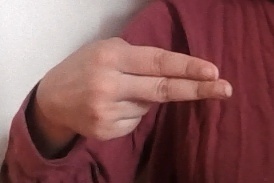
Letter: ain